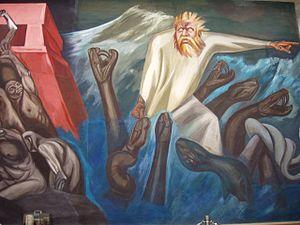
José Clemente Orozco est un peintre et muraliste mexicain social-réaliste. Un de ses thèmes de prédilection était l'homme contre la machine. Il est connu, comme Diego Rivera, pour ses grandes fresques et ses prises de position politique en faveur des paysans et des travailleurs.